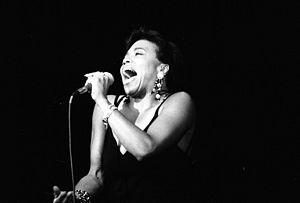
Jazz en ville est un festival de jazz qui se tient tous les ans à Vannes, en Bretagne, pendant la saison estivale. Il fait suite à Jazz à Vannes, créé en 1980 par Jean-Philippe Breton, dont la dernière édition s'est tenue en 2015.
Dee Dee Bridgewater, de son vrai nom Denise Eileen Garrett, née le 27 mai 1950 à Memphis, Tennessee, est une chanteuse de jazz américaine.
Parmain est une ville francilienne du Val-d'Oise, située sur la rive droite de l’Oise, à trente kilomètres à vol d’oiseau au nord de Paris. La commune, au caractère essentiellement résidentiel, avec le cœur historique du hameau de Jouy-le-Comte, fait partie de la région naturelle et historique du Vexin français et est membre fondateur du parc naturel régional du même nom. Elle forme avec L'Isle-Adam, son chef-lieu de canton situé sur l’autre rive de la rivière et avec qui elle partage sa gare, une agglomération d’environ 16 000 habitants. Ses habitants sont les Parminois et Parminoises.